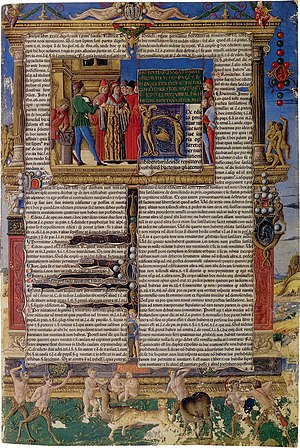
Palæotyp
Side fra trykt italiensk bog fra 1477
Palæotyper er 'gamle tryk', bogtrykkerkunstens ældste frembringelser til omkring 1500, i Danmark for bøger før 1551.